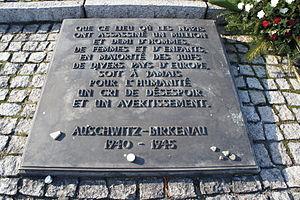
Une des 22 dalles commémoratives.
Auschwitz est le plus grand complexe concentrationnaire du Troisième Reich, à la fois camp de concentration et camp d'extermination. Il est situé dans la province de Silésie, à une cinquantaine de kilomètres à l'ouest de Cracovie, sur le territoire des localités d'Oświęcim et de Brzezinka, annexées au Reich après l'invasion de la Pologne en septembre 1939.